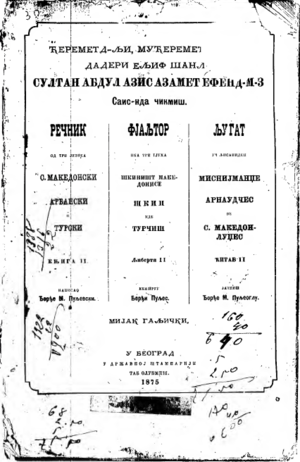
Georgi Pulevski ou Gjorgji Pulevski, né en 1817 et mort le 13 février 1895, était un écrivain et un révolutionnaire macédonien. Il est connu pour avoir été le premier auteur à exprimer l'idée d'un peuple macédonien distinct des Bulgares et d'une langue macédonienne propre. Georgi Pulevski est né à Galitchnik, village aujourd'hui en Macédoine du Nord et alors sous domination ottomane, et il est mort à Sofia, capitale de la Bulgarie alors nouvellement indépendante. D'abord maçon, il devient un écrivain autodidacte d'essais sur la langue et la culture macédoniennes. En Bulgarie, il est considéré comme Bulgare, mais partisan du Macédonisme, courant qui vise la création d'une Macédoine autonome au XIXᵉ siècle.